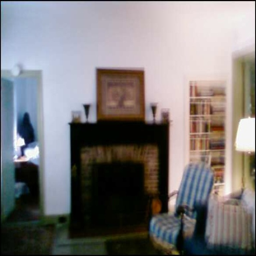
A living room with a large fireplace and plaid furniture.
A blurry picture of a room with a fireplace.
There is a blurry photo of a living room
A furnished living room with fireplace, chair and bookshelf.
a blurry picture of a living room with a fireplace